F. H. Faulding & Co

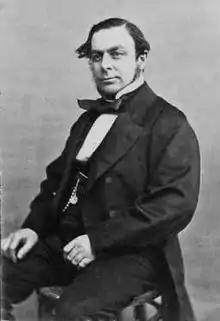
F.H. Faulding (1816–1868), c. 1855

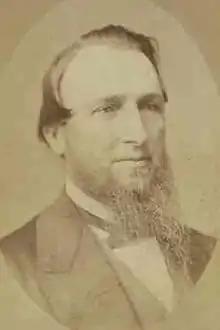
Luther Scammell (1826–1910), c. 1865

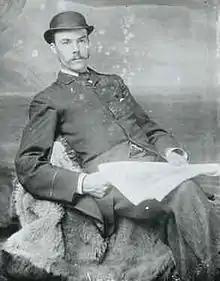
L.R. Scammell (1858–1940), c. 1904

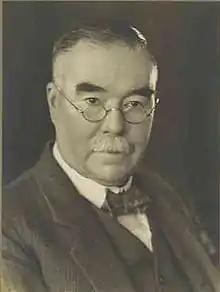
L.R. Scammell (1858–1940), c. 1939

F. H. Faulding & Co was a pharmaceutical company founded in Adelaide, Australia, in 1845 by Francis Hardey Faulding (23 August 1816 – 19 November 1868), a native of Swinefleet, near Goole in Yorkshire, son of Francis Faulding, a surgeon.